Answer in natural language. How many GarbageCans are visible in the scene? Choose between the following options: 4, 2, 0, 1 or 3
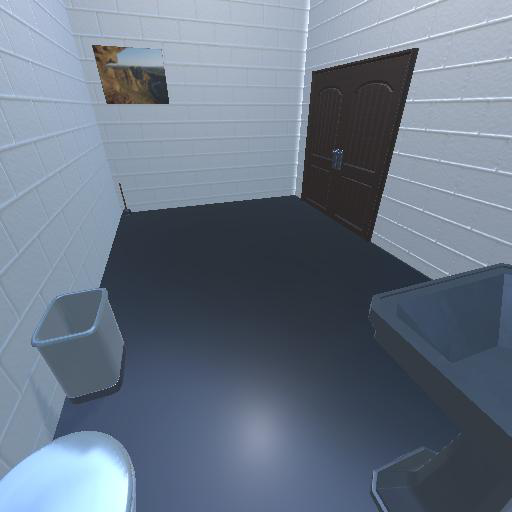
<answer>1</answer>